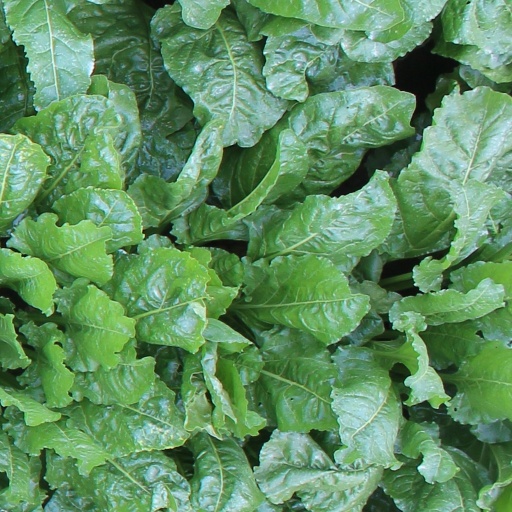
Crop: sugar beet